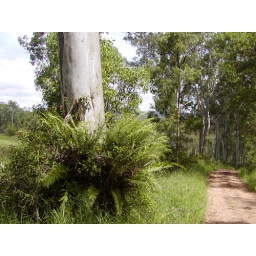
Basket fern growing at the base of a gum tree in Herberton, Queensland, December 2008